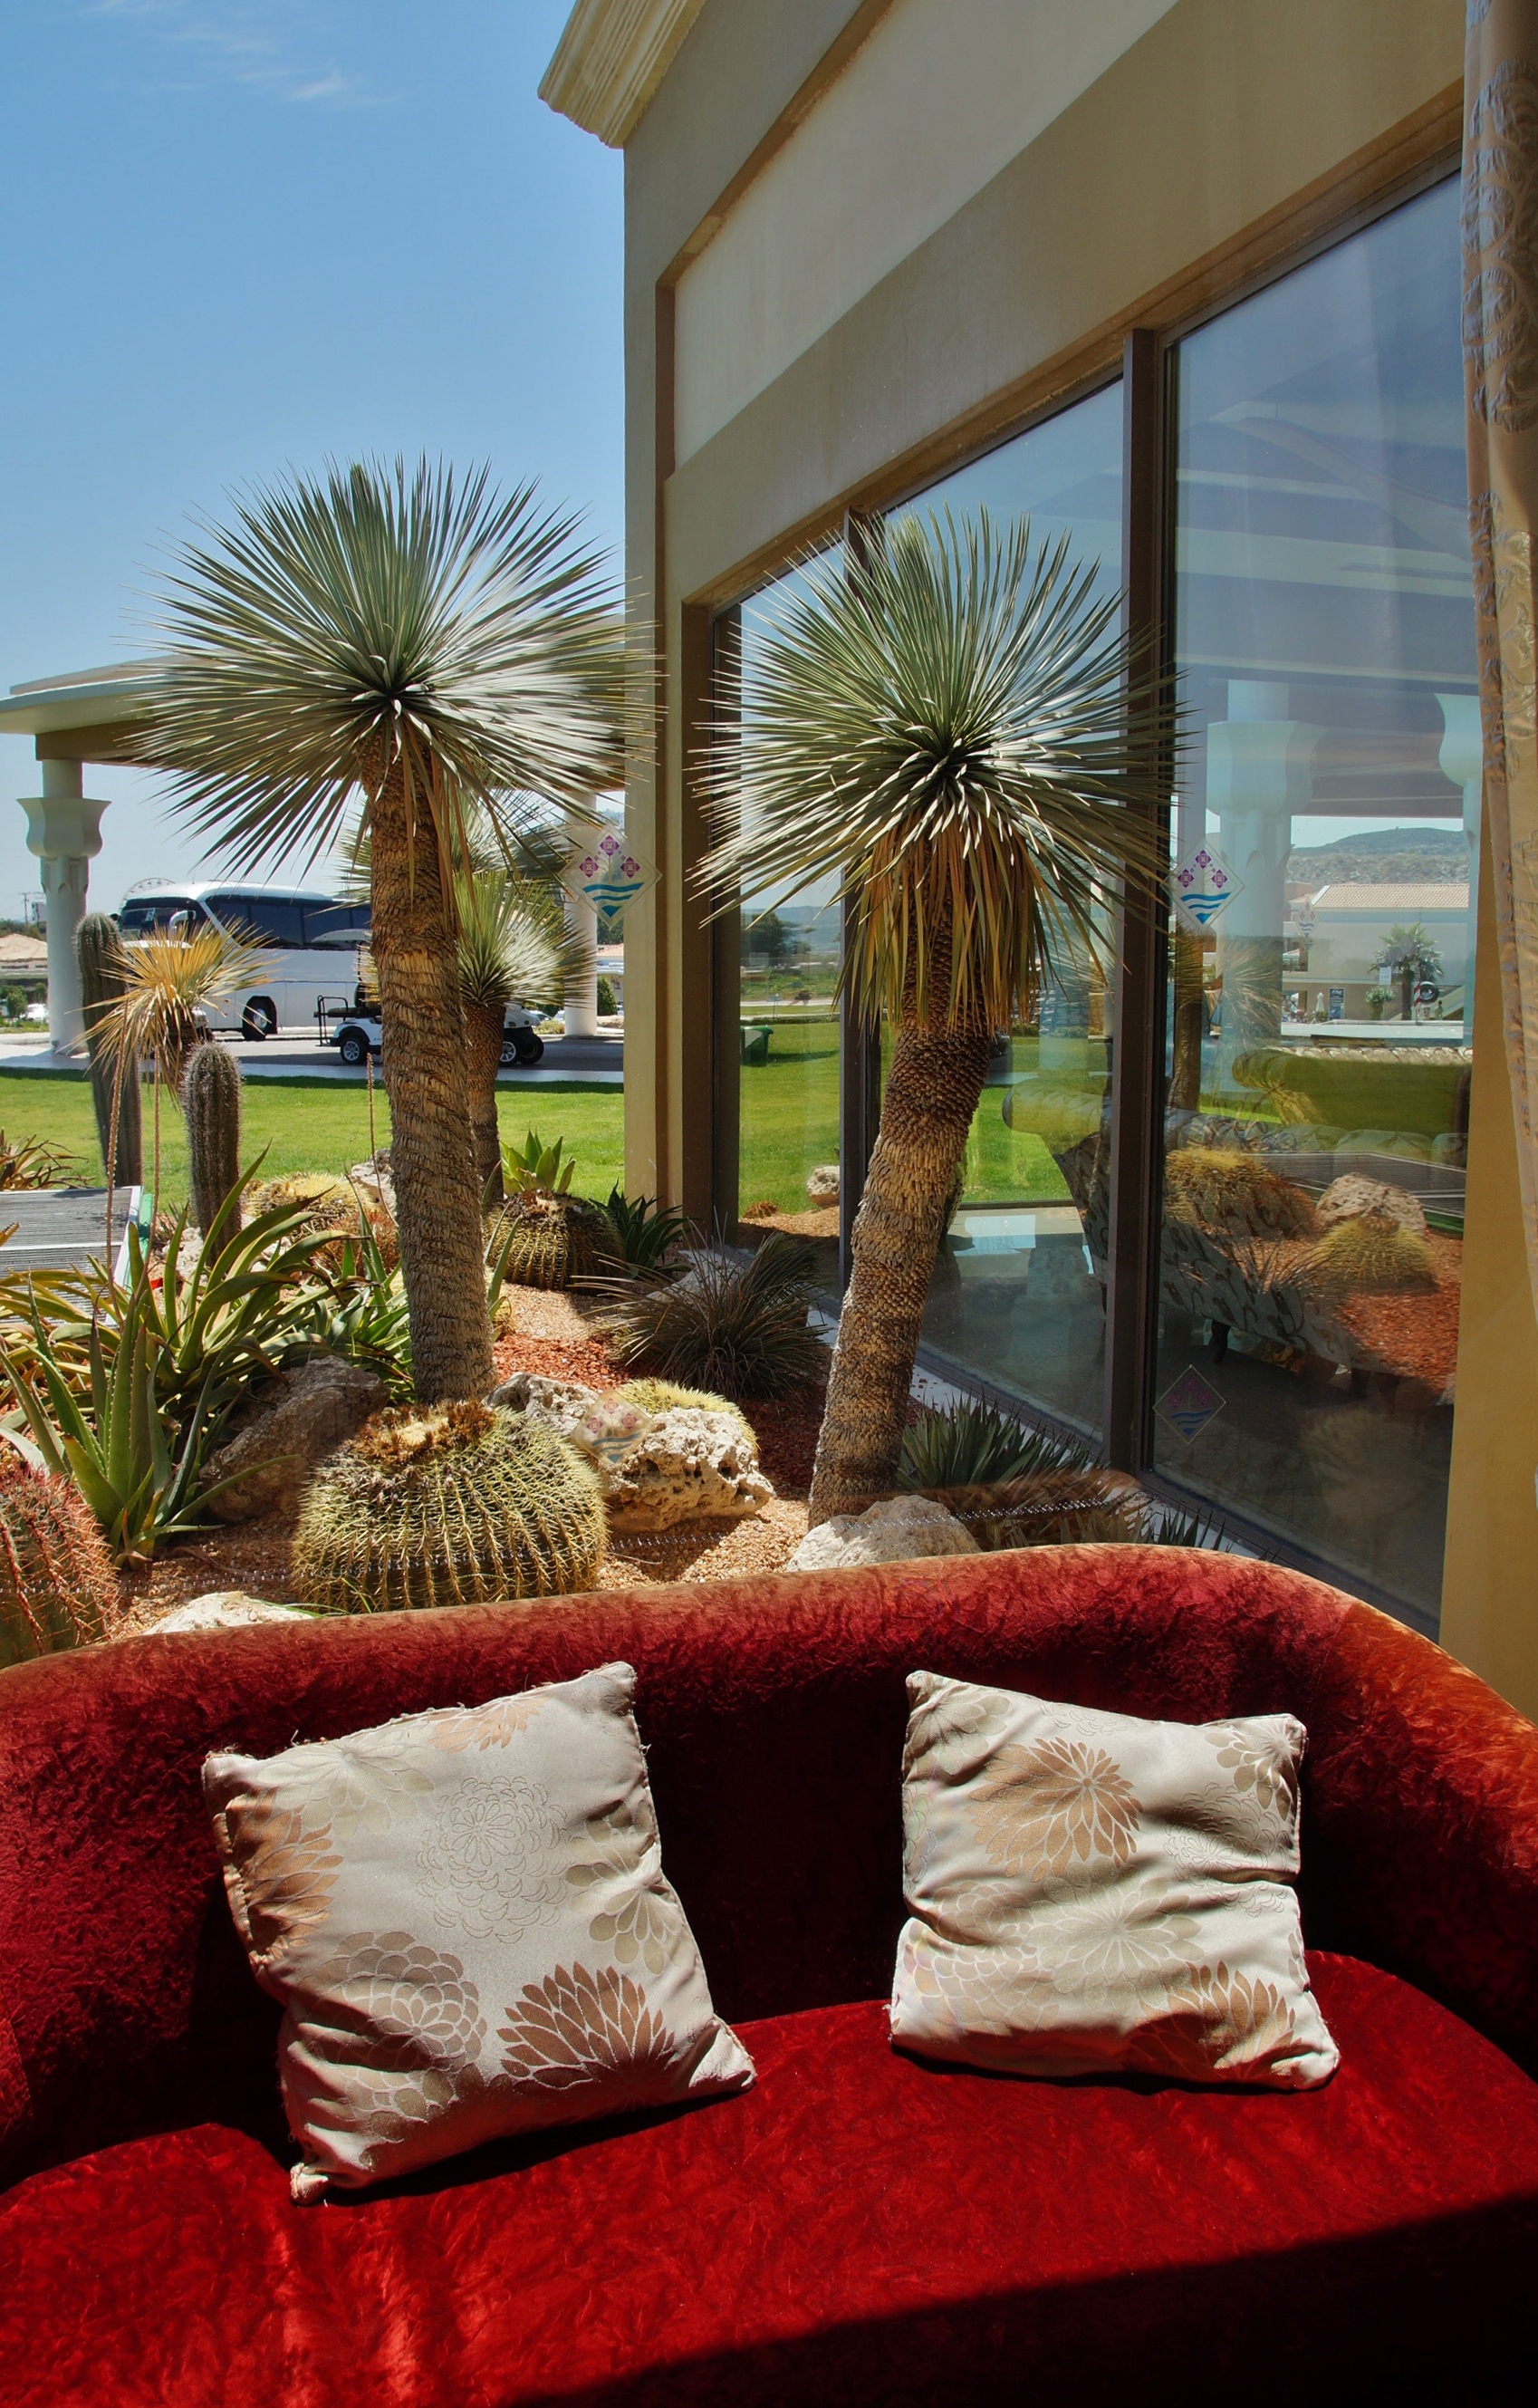
cactus, villa, mansion, house, window, home, vacation, palm, property, living room, sofa, interior design, resort, estate, hacienda, the view from the window, arecales